Gerd Hirzinger

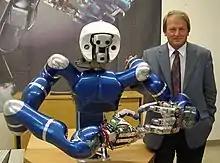
Hirzinger in 2006

Gerd Hirzinger received his Dipl.-Ing. degree and the doctor’s degree from the Technical University of Munich, in 1969 and 1974 respectively. In 1969 he joined DLR (the German Aerospace Center) where he first worked on fast digital control systems. 1976 he became head of the automation and robotics laboratory of DLR, where he and his co-workers soon got several awards for innovative technology transfer from robotics research to applications. In 1991 he received a joint professorship from the Technical University of Munich, and in 2003 an honorary professorship at the Harbin Institute of Technology in China.